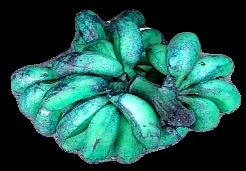
Variety: rasbale
Grade: grade3